Grant Furlong

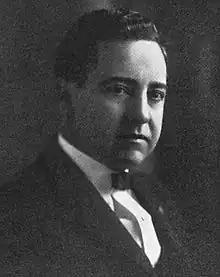
From Volume III (1926) "History of Washington County, Pennsylvania"

Robert Grant Furlong (January 4, 1886 – March 19, 1973) was an American physician and politician who served one term as a Democratic member of the U.S. House of Representatives from Pennsylvania from 1943 to 1945.